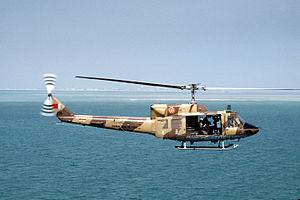
La Royal Bahraini Air Force est la force aérienne bahreïnienne. Son effectif est passé de 650 personnes en 1992 à 1 500 en 2009.